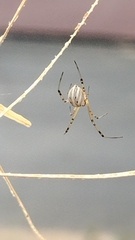
Species: Lactrodectus_hesperus